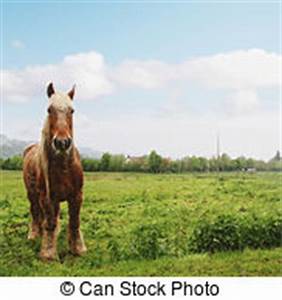
Label: horse